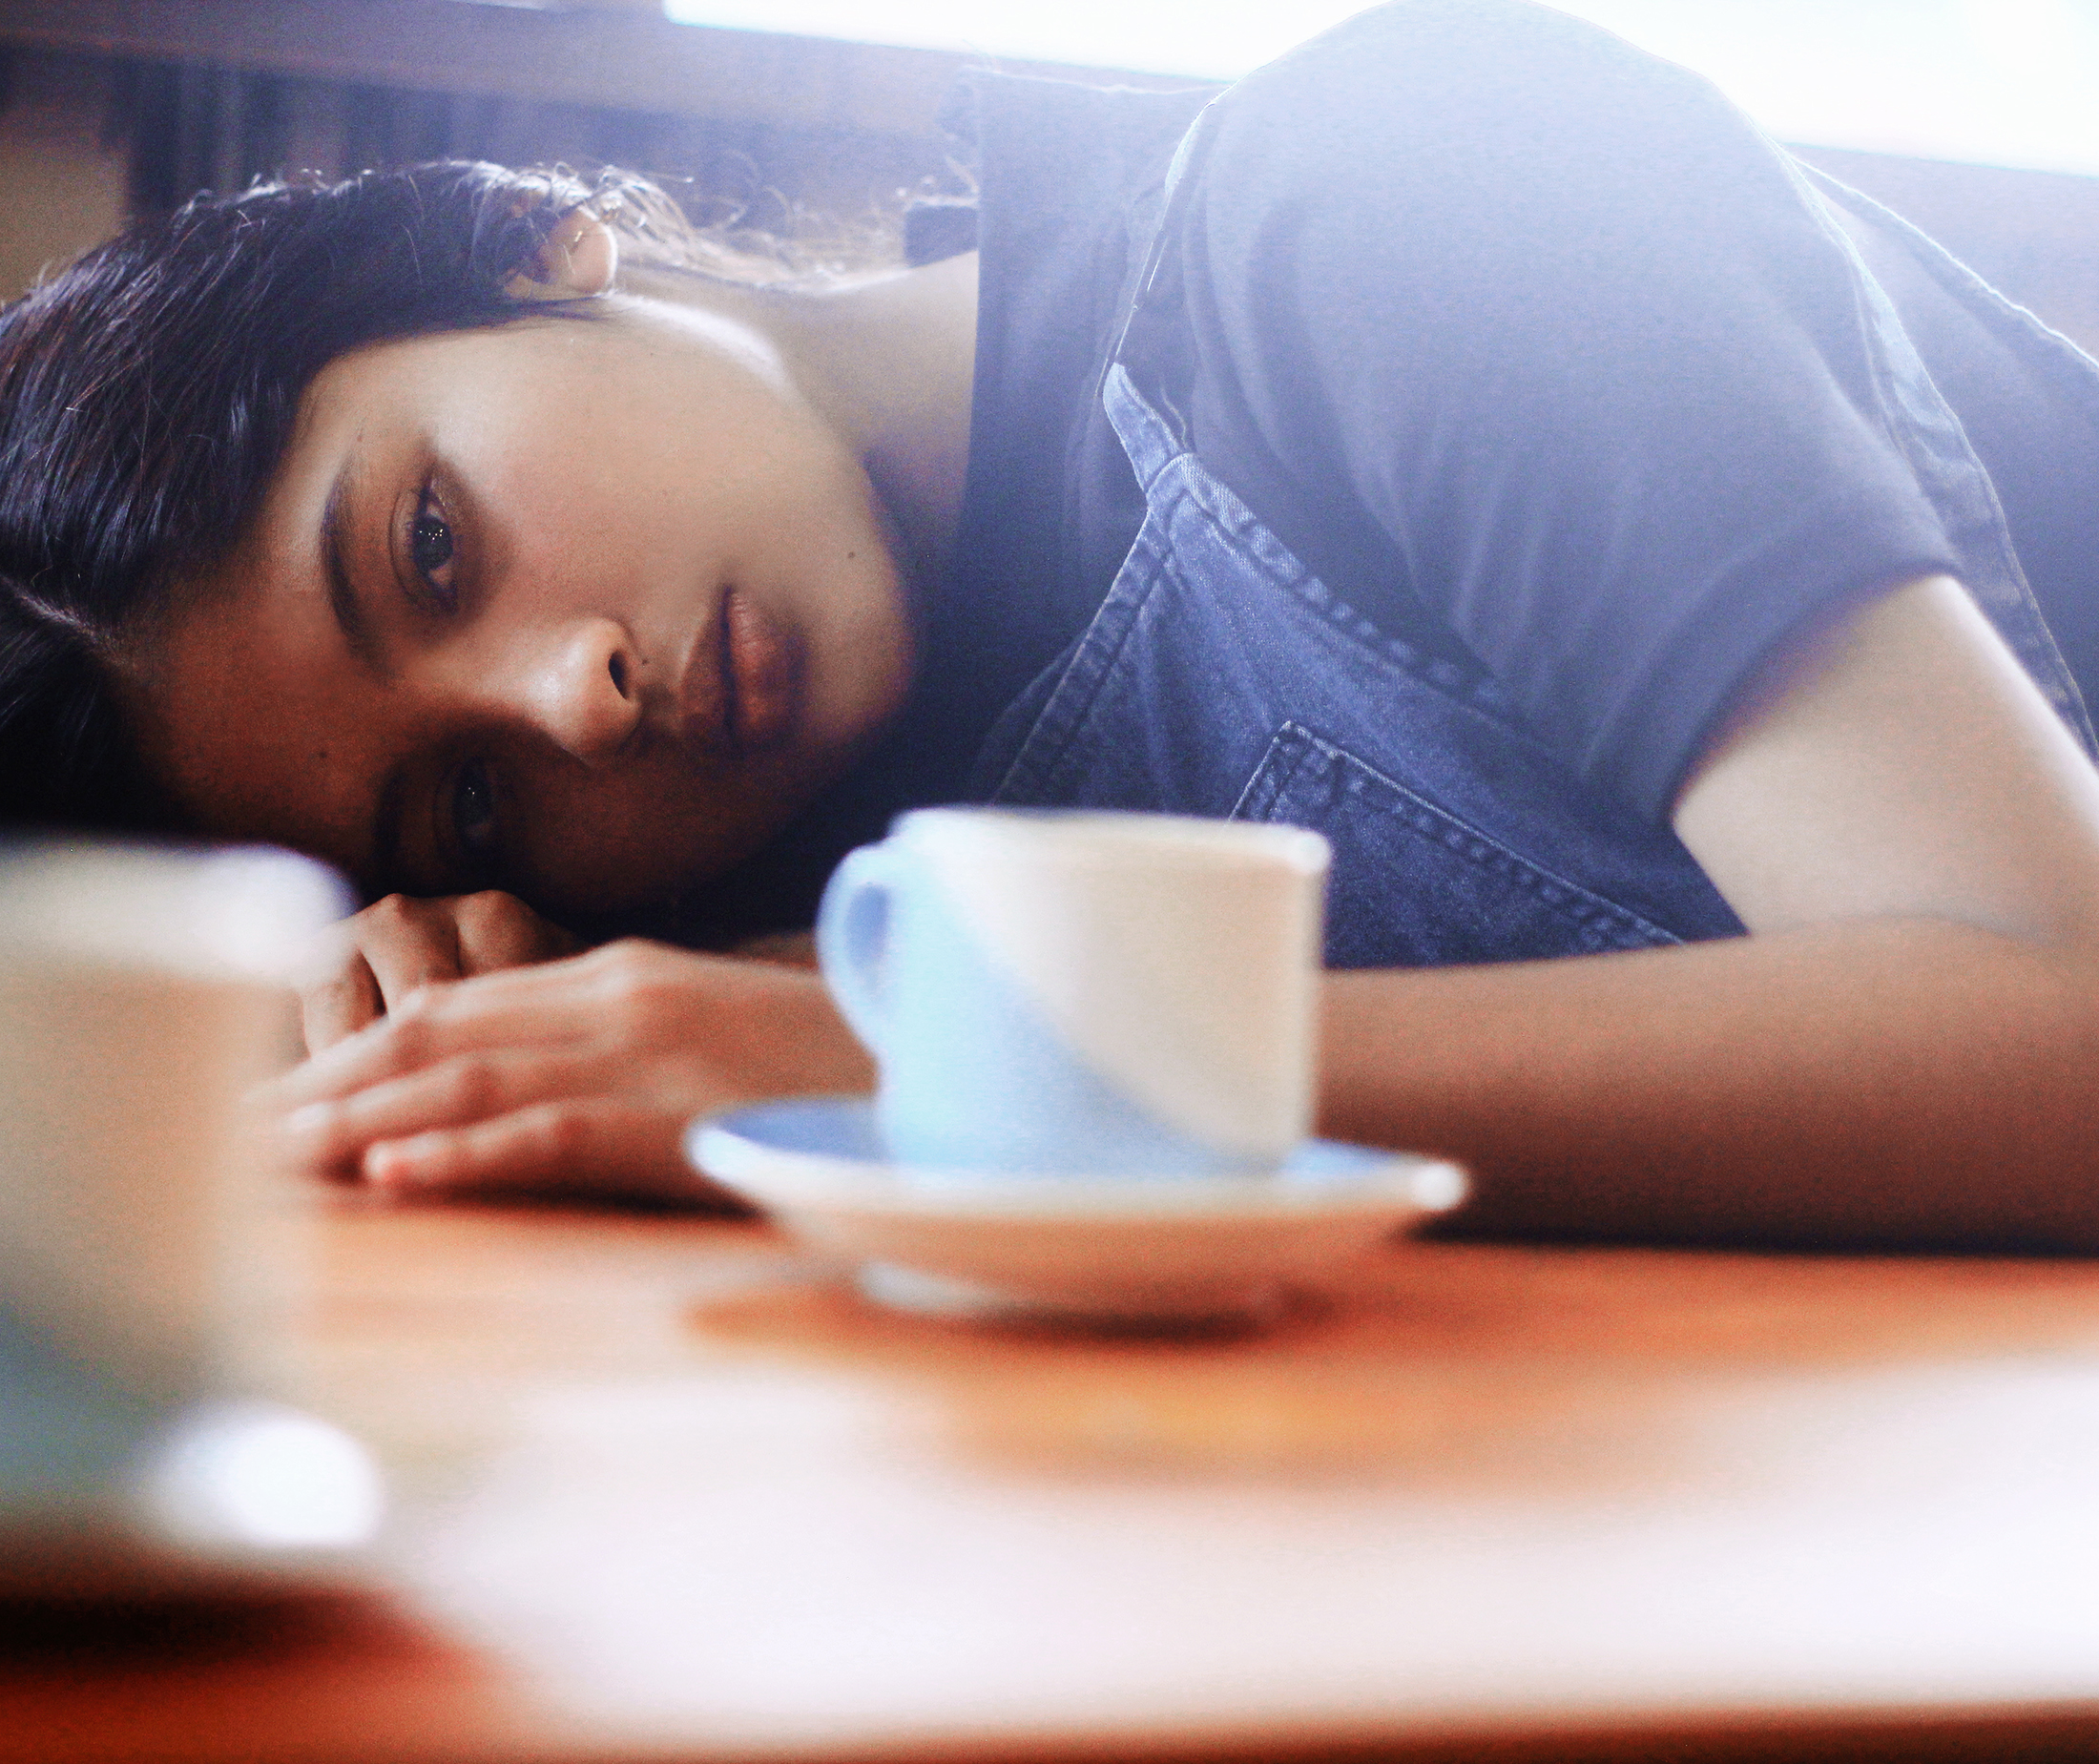
girl, lip, tableware, drinkware, eyelash, dishware, cup, comfort, eyewear, table, serveware, happy, black hair, coffee cup, long hair, human leg, brown hair, porcelain, sitting, leisure, drink, saucer, room, portrait photography, child, teacup, plate, recreation